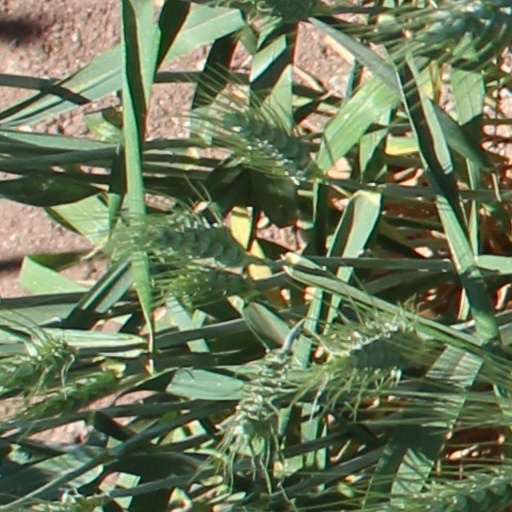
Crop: wheat